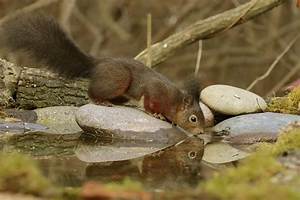
Label: squirrel